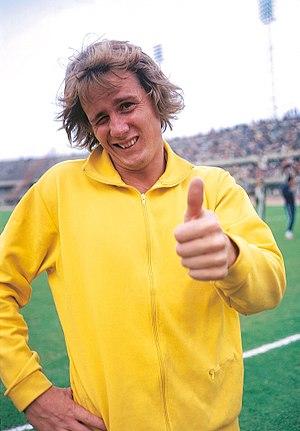
Kjell Gunnar Isaksson est un athlète suédois spécialiste du saut à la perche.
Les records du monde du saut à la perche sont actuellement détenus par le Suédois Armand Duplantis qui a franchi 6,18 m le 15 février 2020 à Glasgow au Royaume-Uni, et par la Russe Yelena Isinbayeva qui a franchi 5,06 m le 28 août 2009 lors du meeting Weltklasse de Zurich en Suisse.